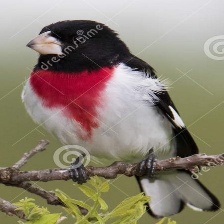
Species: ROSE BREASTED GROSBEAK
Scientific name: PHEUCTICUS LUDOVICIANUS